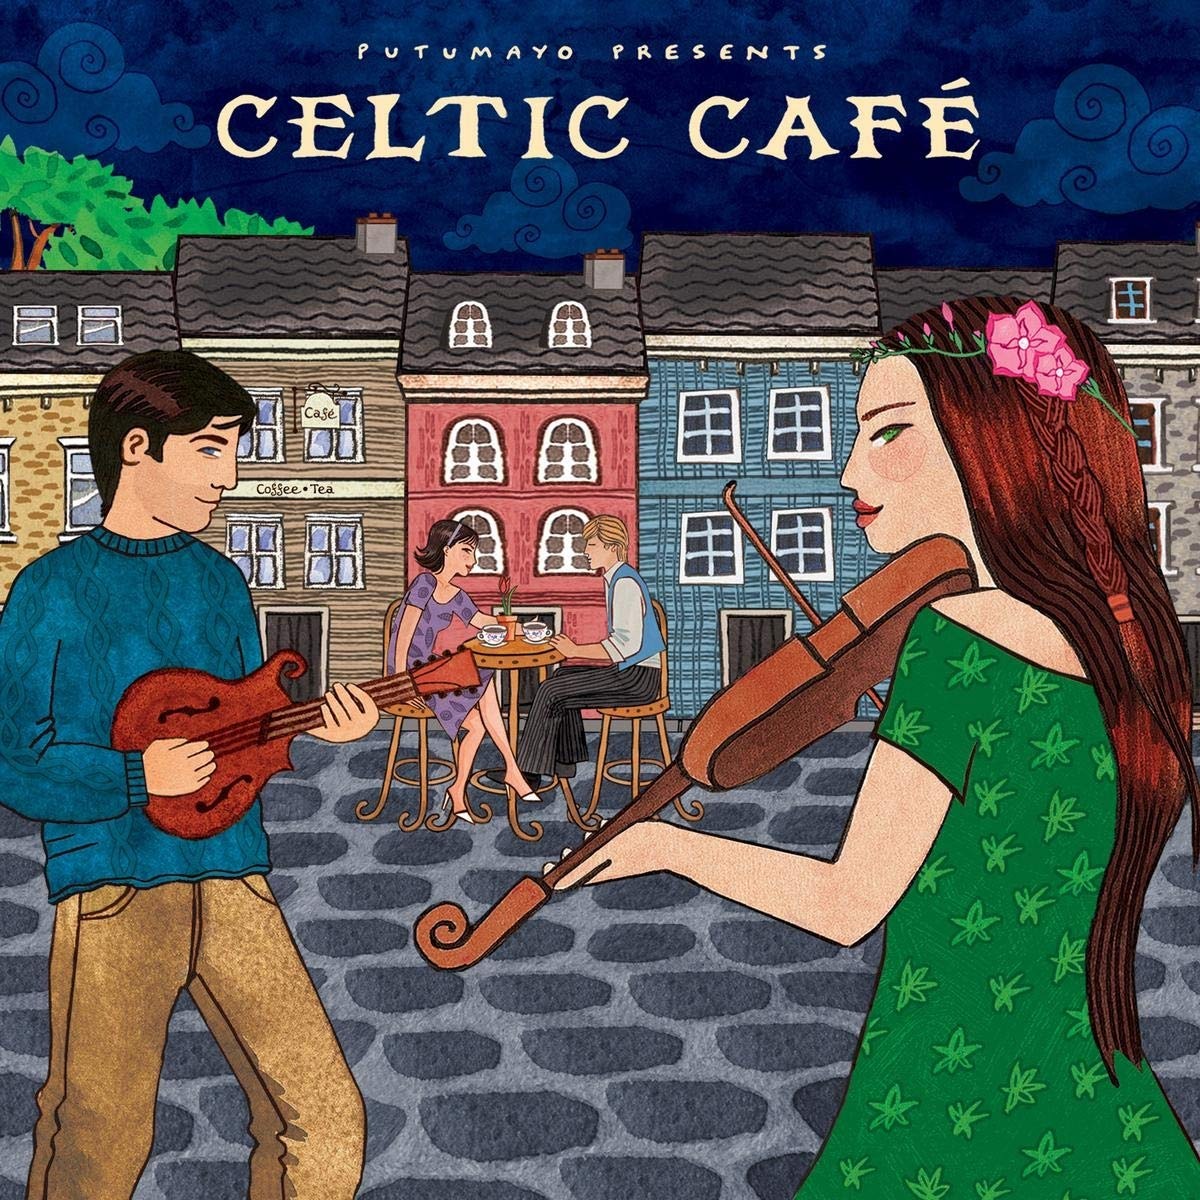
Item Name: Celtic Cafe
Bullet Point: Shrink-wrapped
Value: 1.0
Unit: Count

Price: 24.975